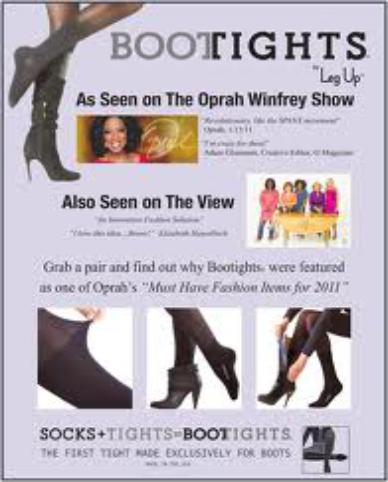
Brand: Bootights
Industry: Clothes